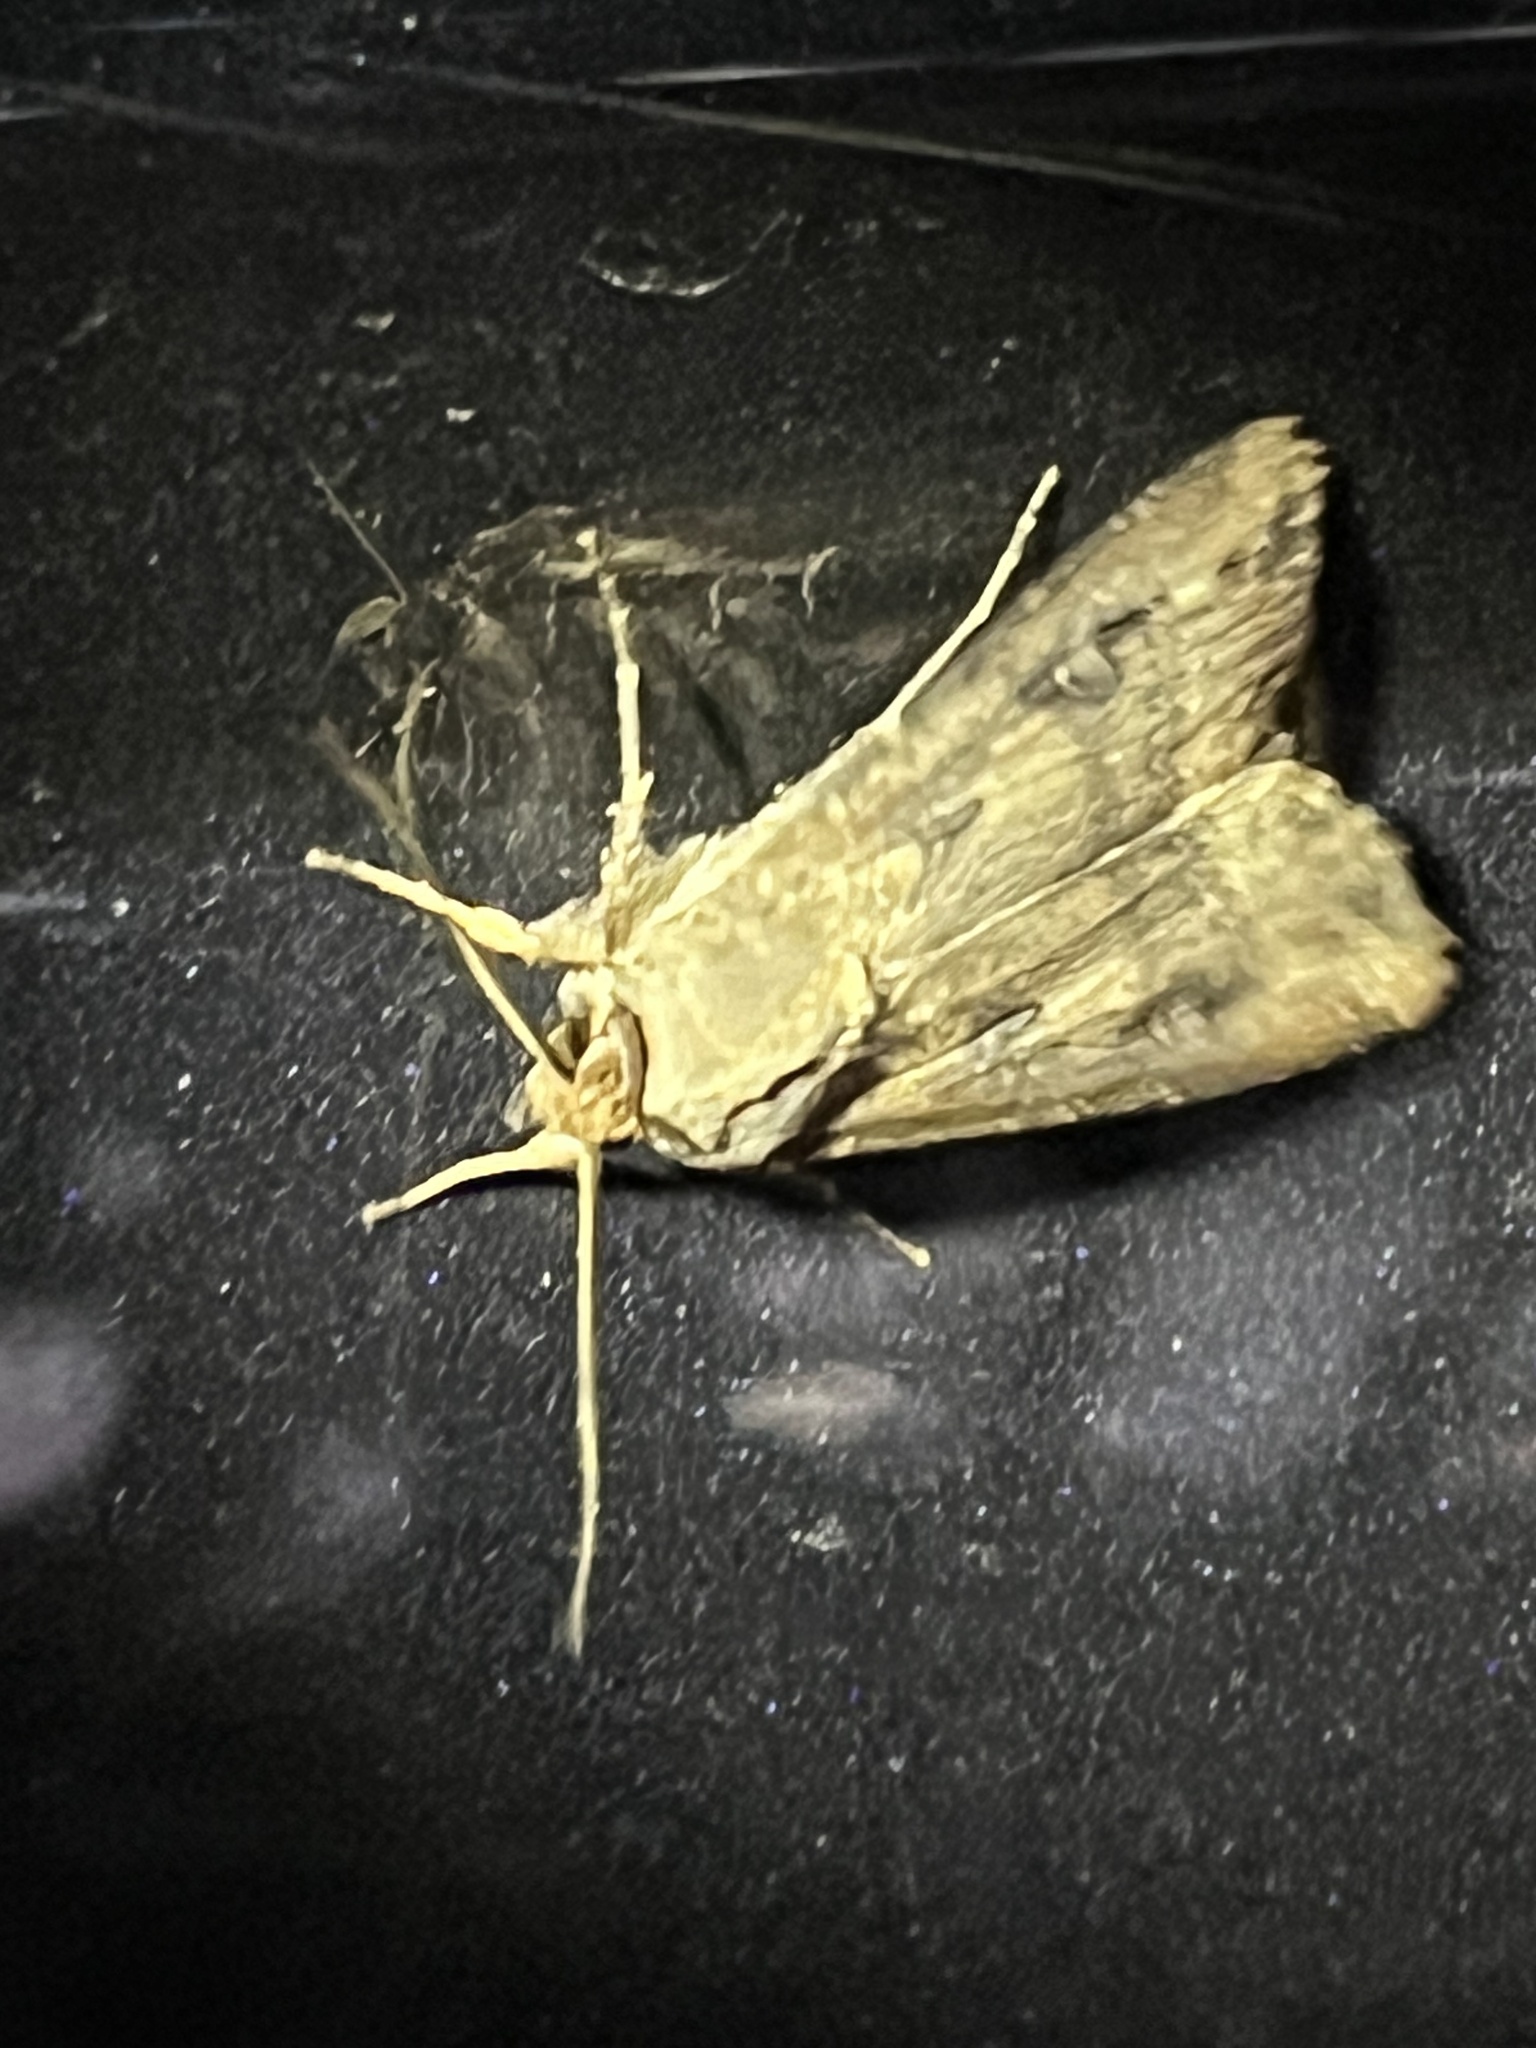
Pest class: cutworms